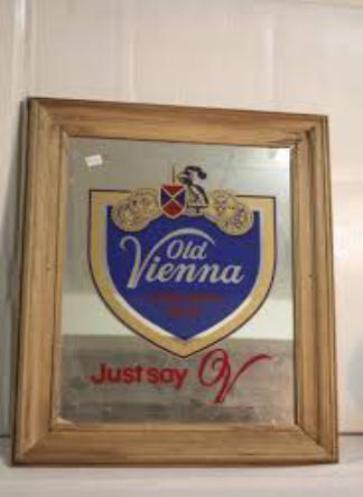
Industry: Others